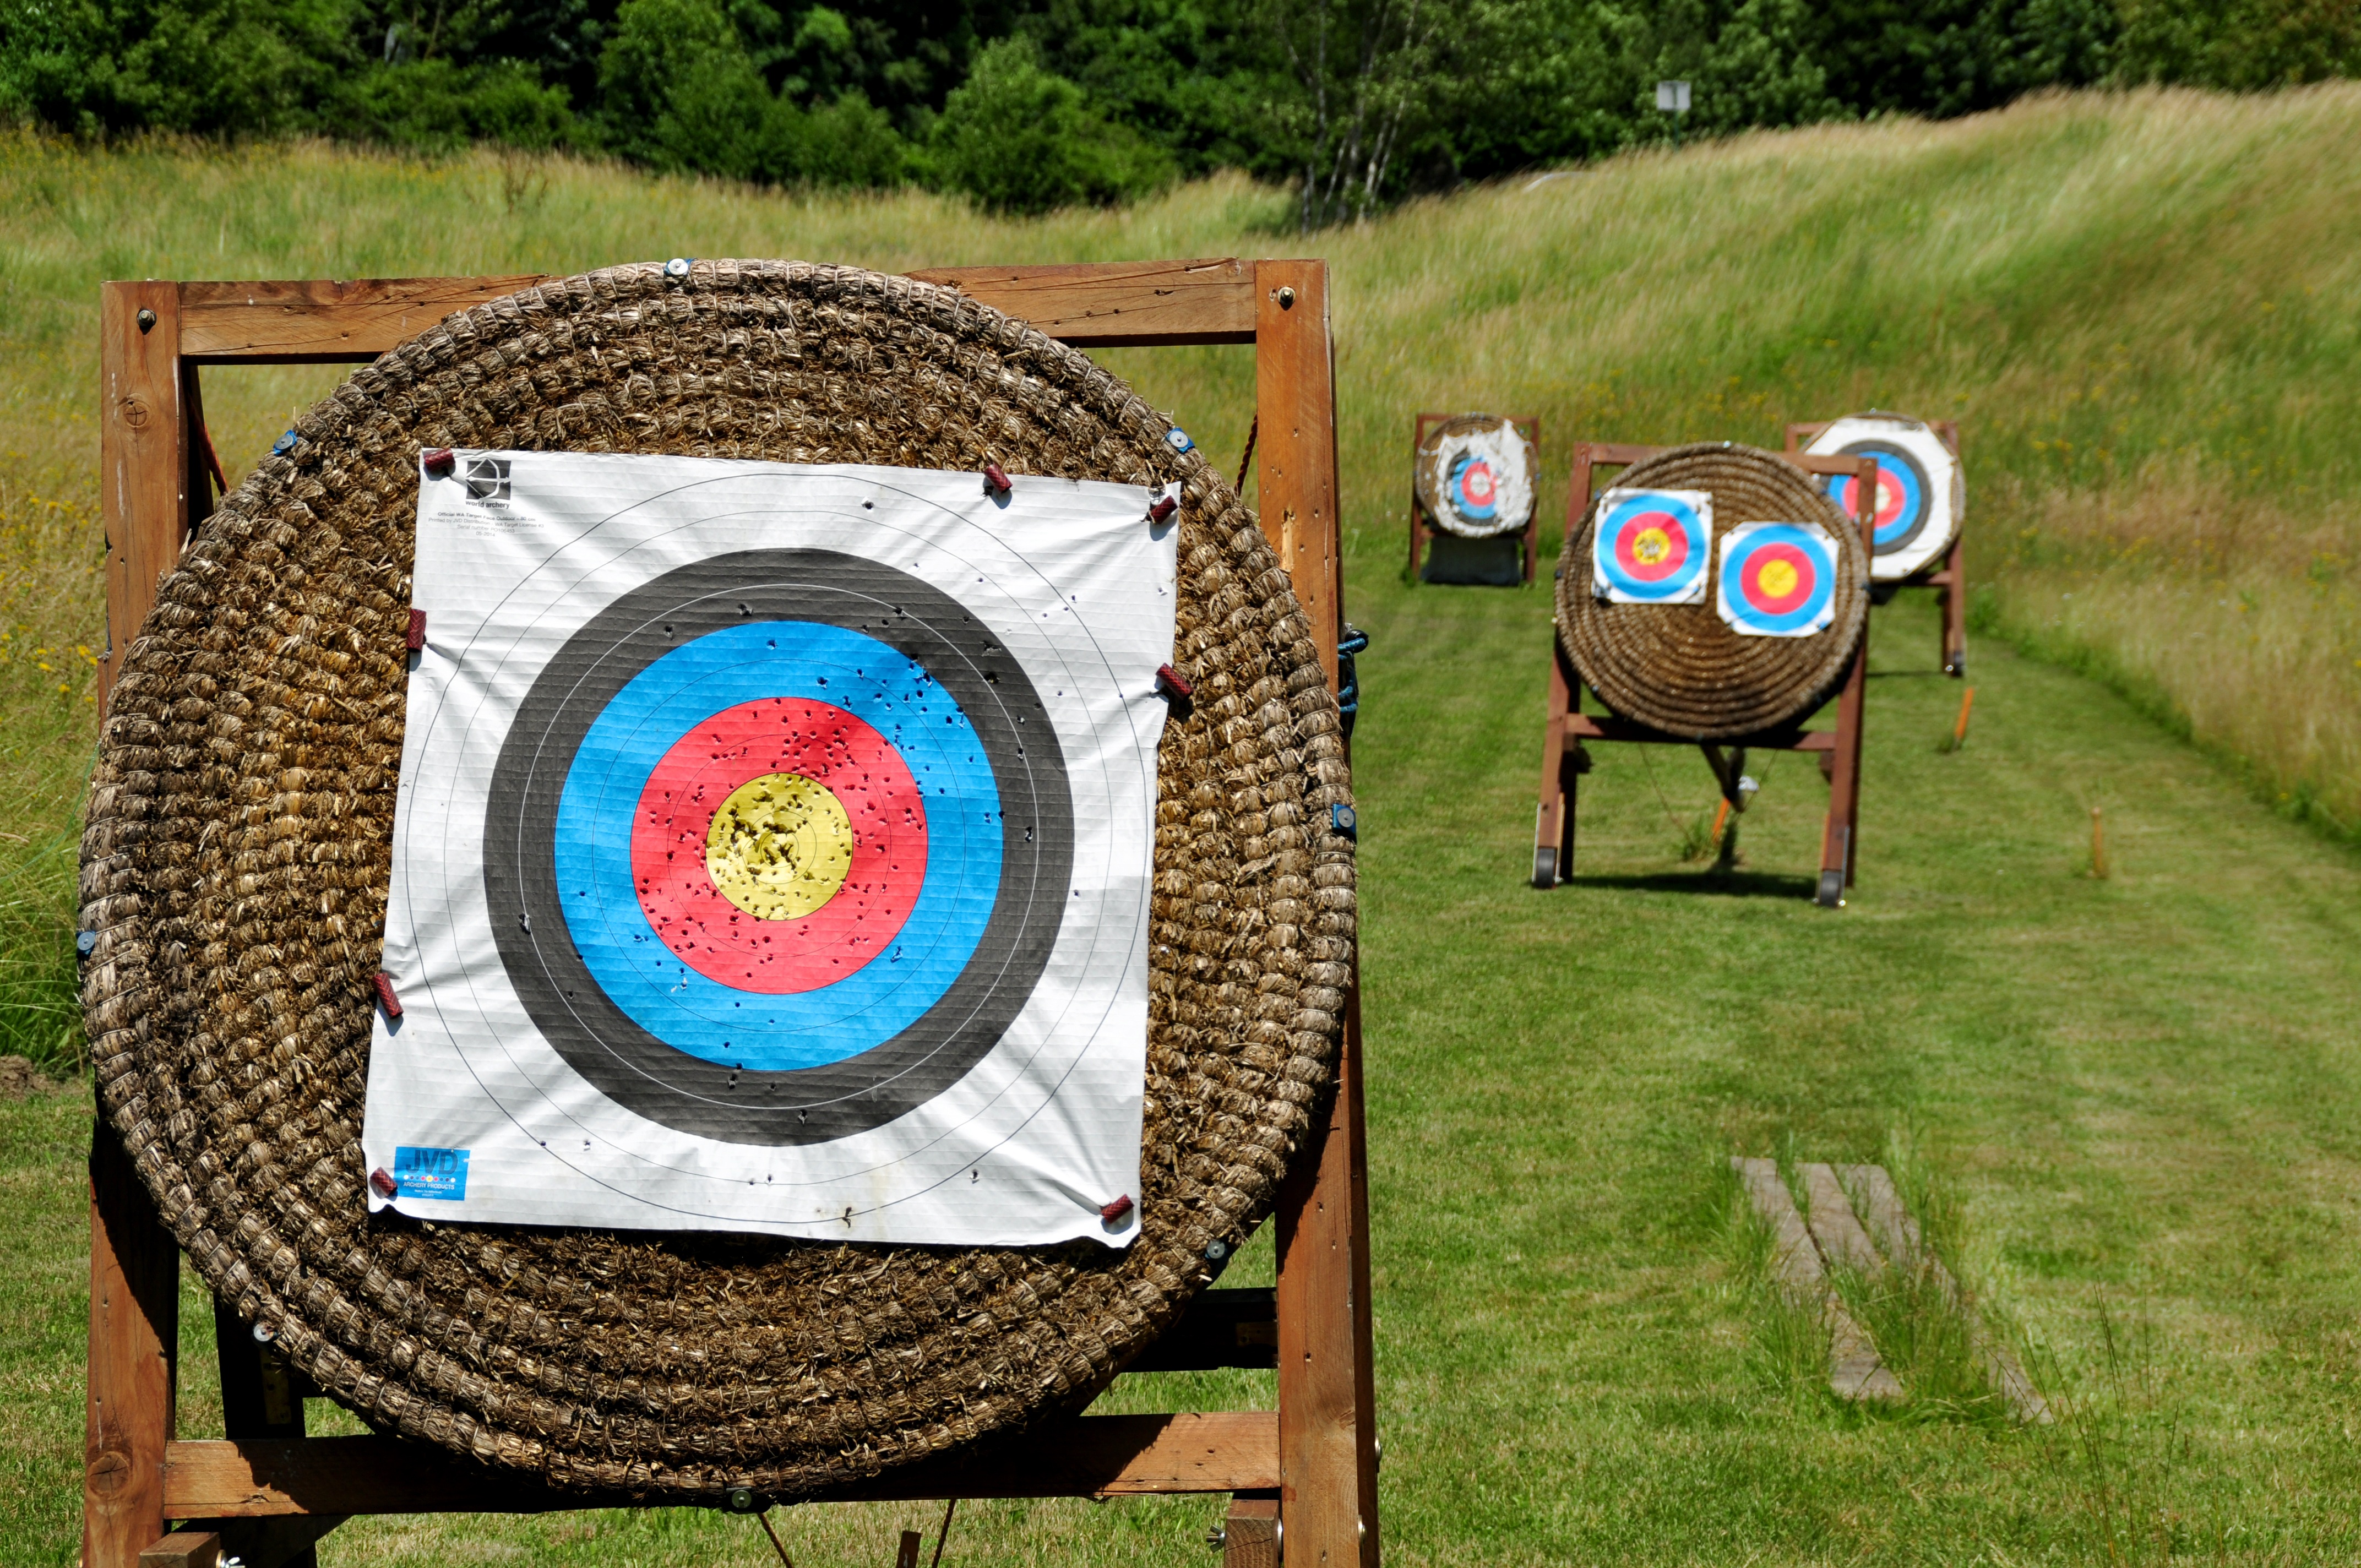
grass, sport, farm, lawn, recreation, arch, green, competition, background, center, middle, games, archery, target, disc, objectives, free image, hits, outdoor recreation, delivering, bogensport